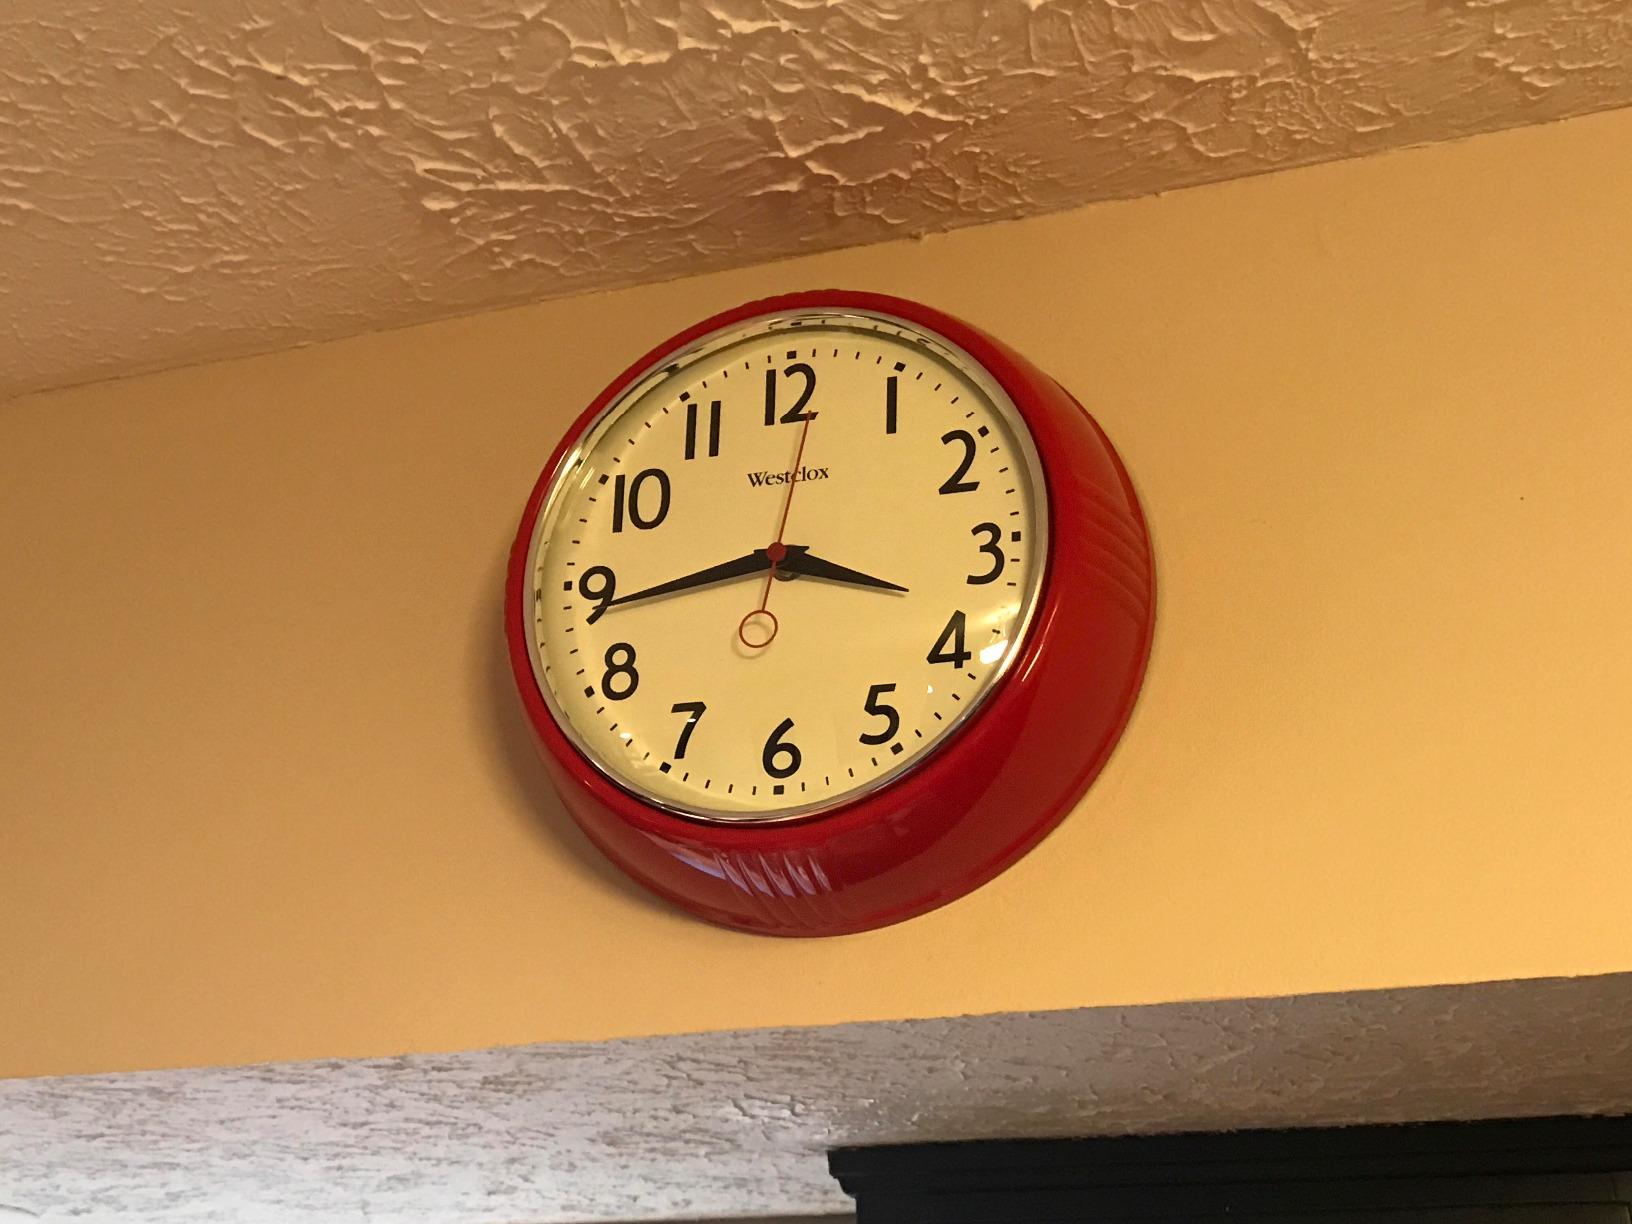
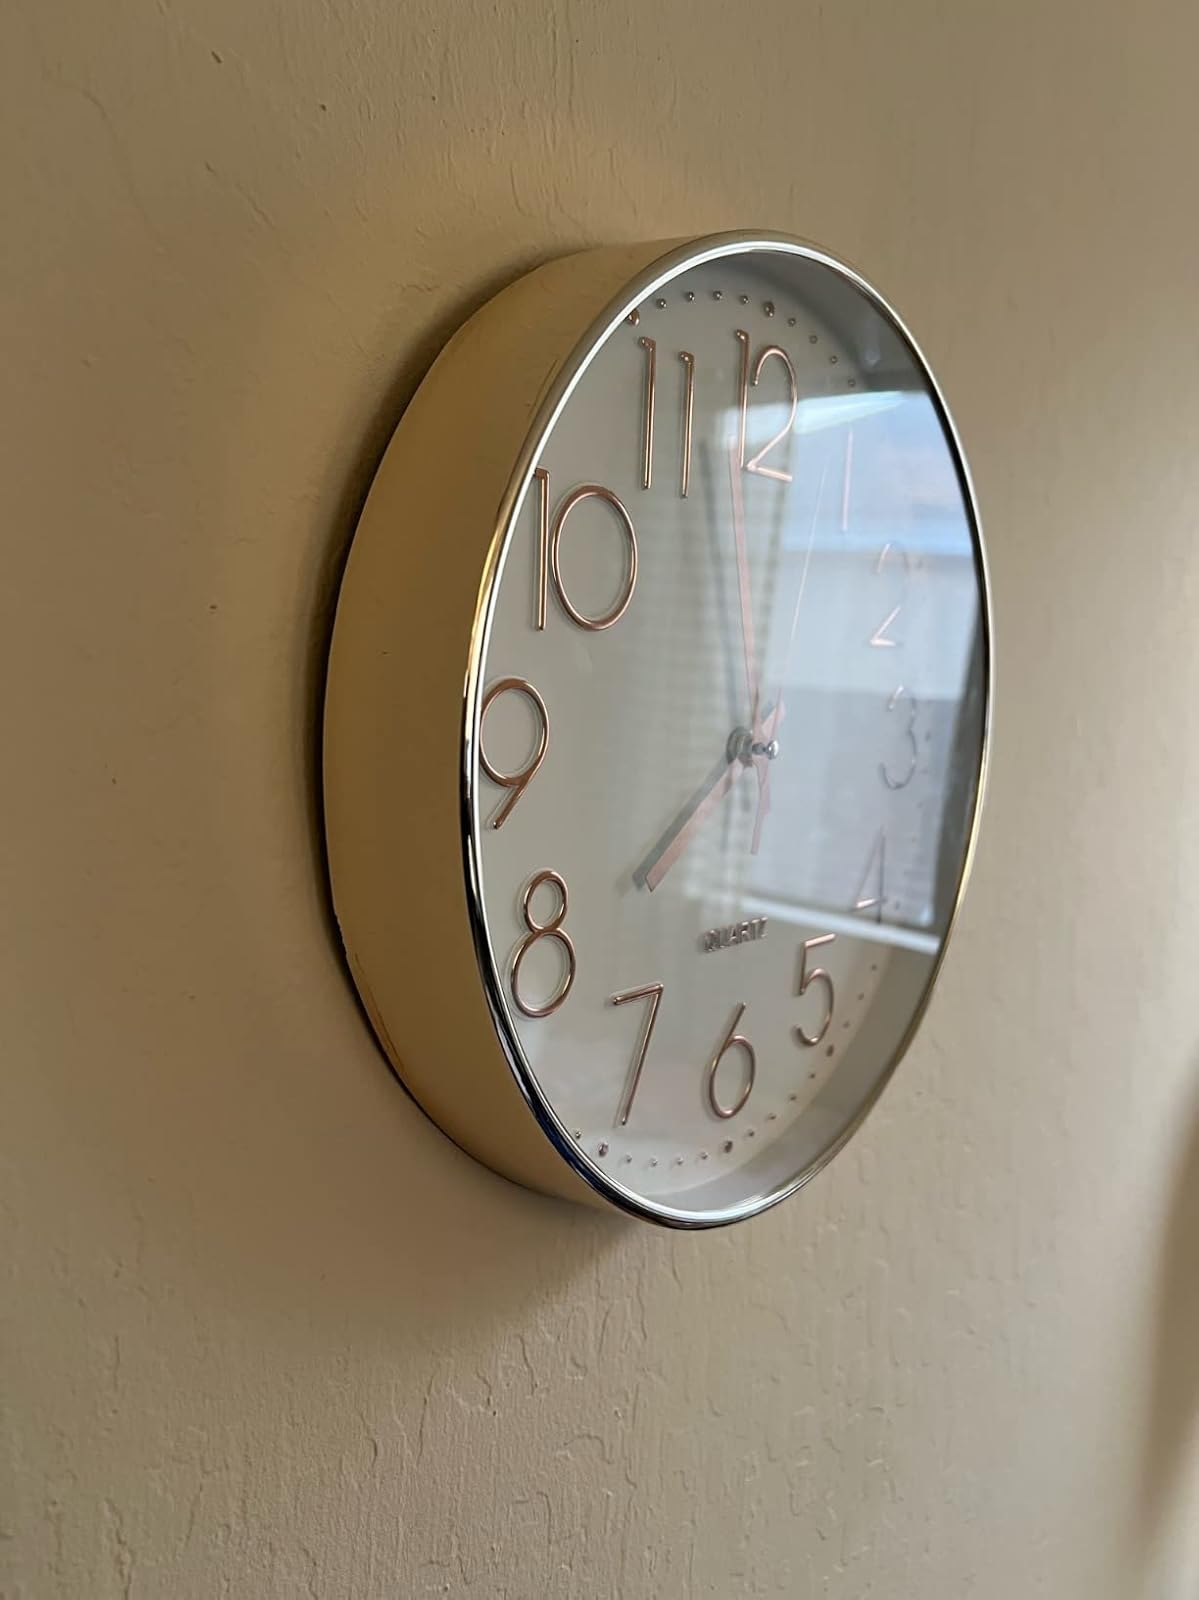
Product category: clock
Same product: no